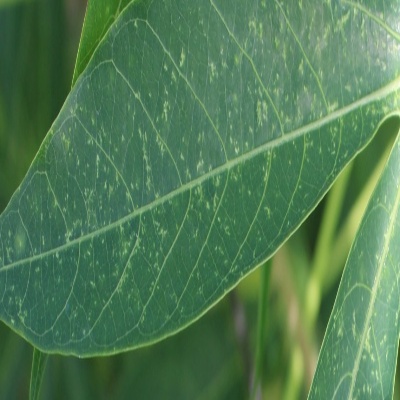
Crop: Cassava
Condition: green mite